In-N-Out Burger

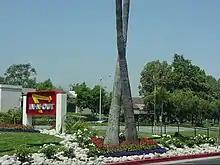
Example of In-N-Out's crossed palm trees

The signature colors for In-N-Out are white, red, and yellow. The white is used for the buildings' exterior walls and the employees' basic uniform. Red is used for the buildings' roofs and the employees' aprons and hats. Yellow is used for the decorative band on the roof and iconic arrow in the logo. However, variations in the color scheme do occur.